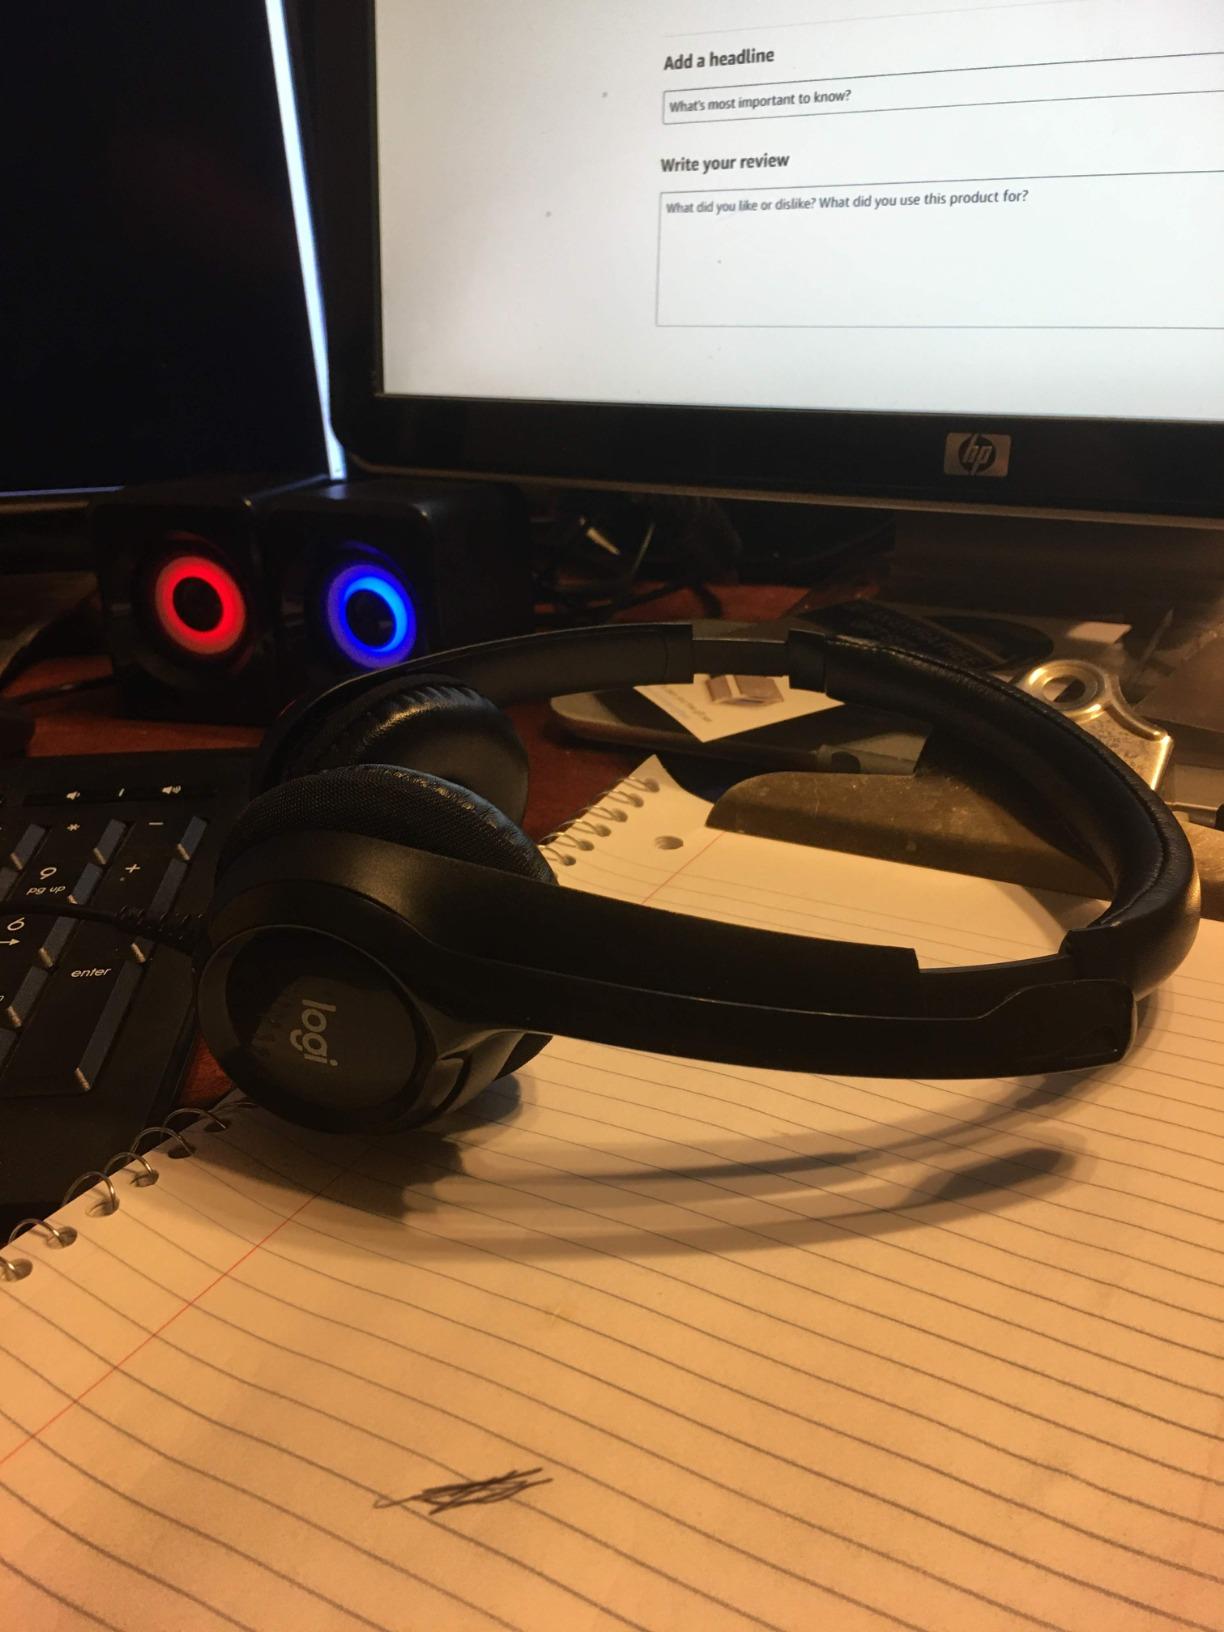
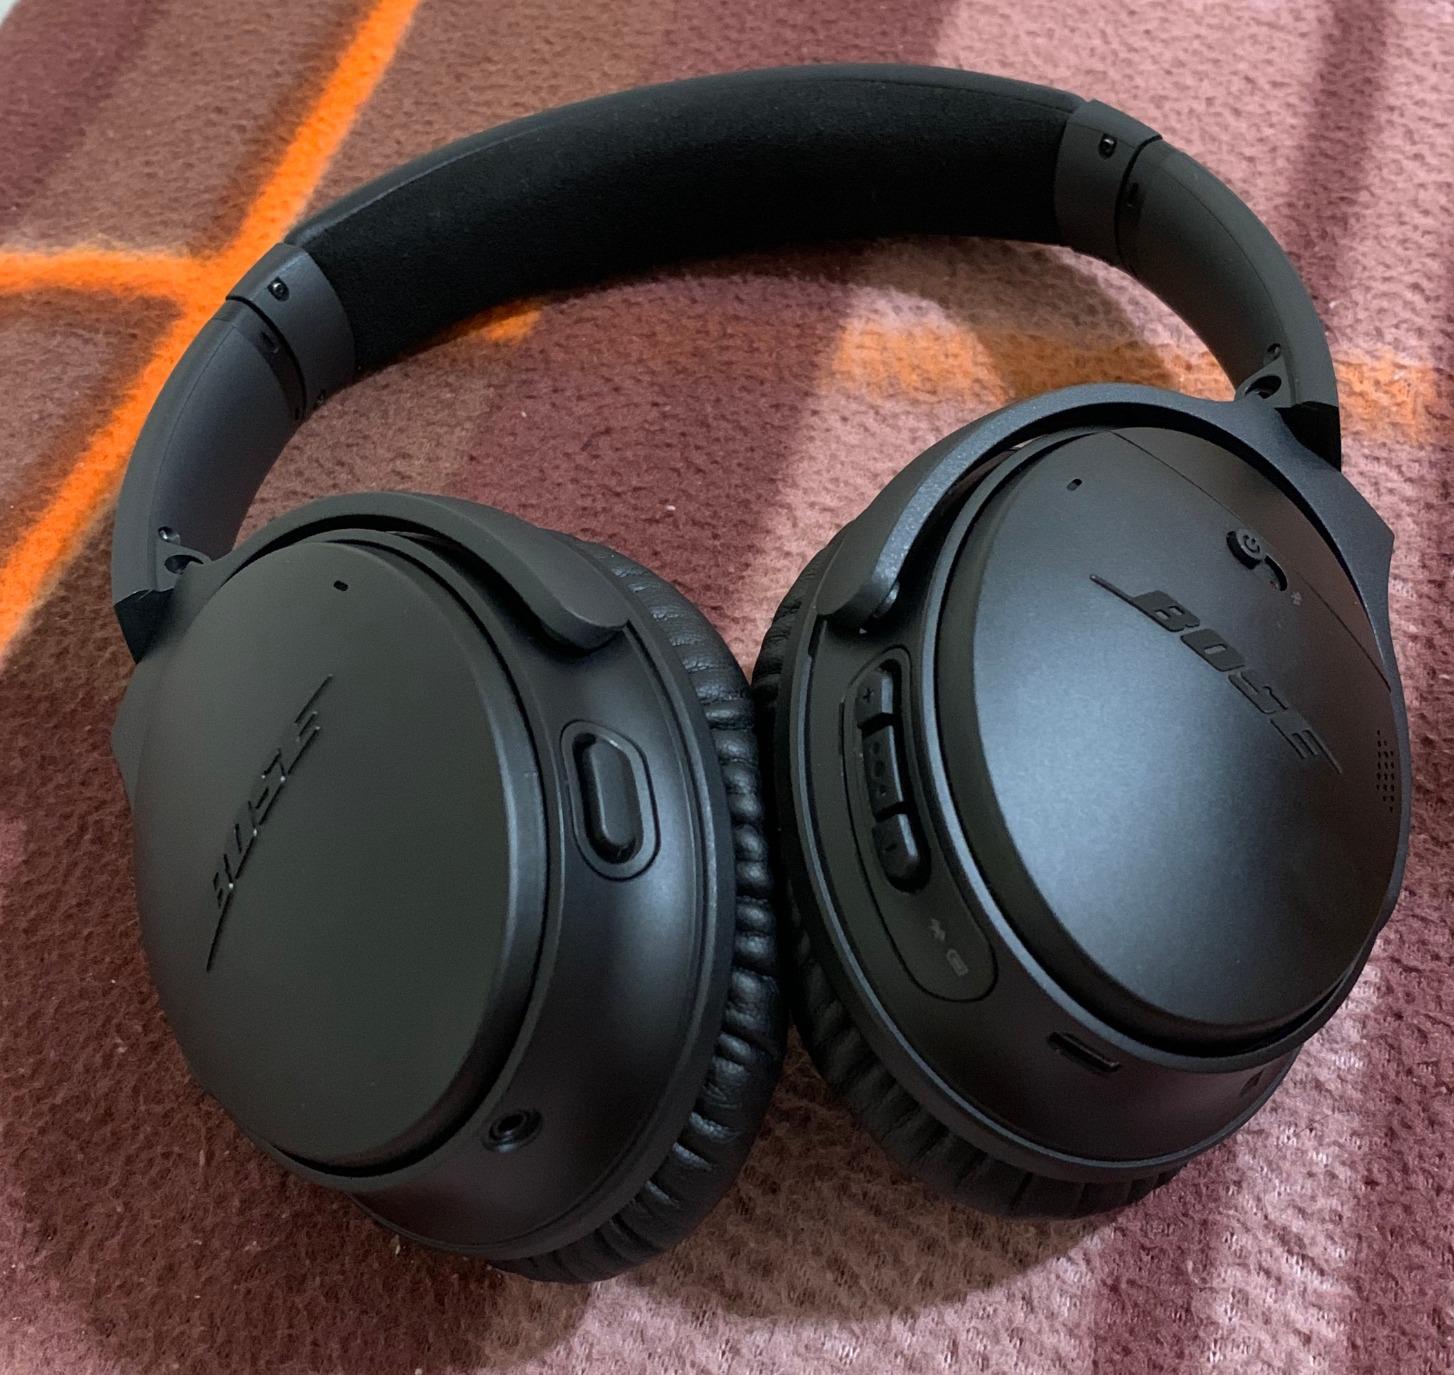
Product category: headphones
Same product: no